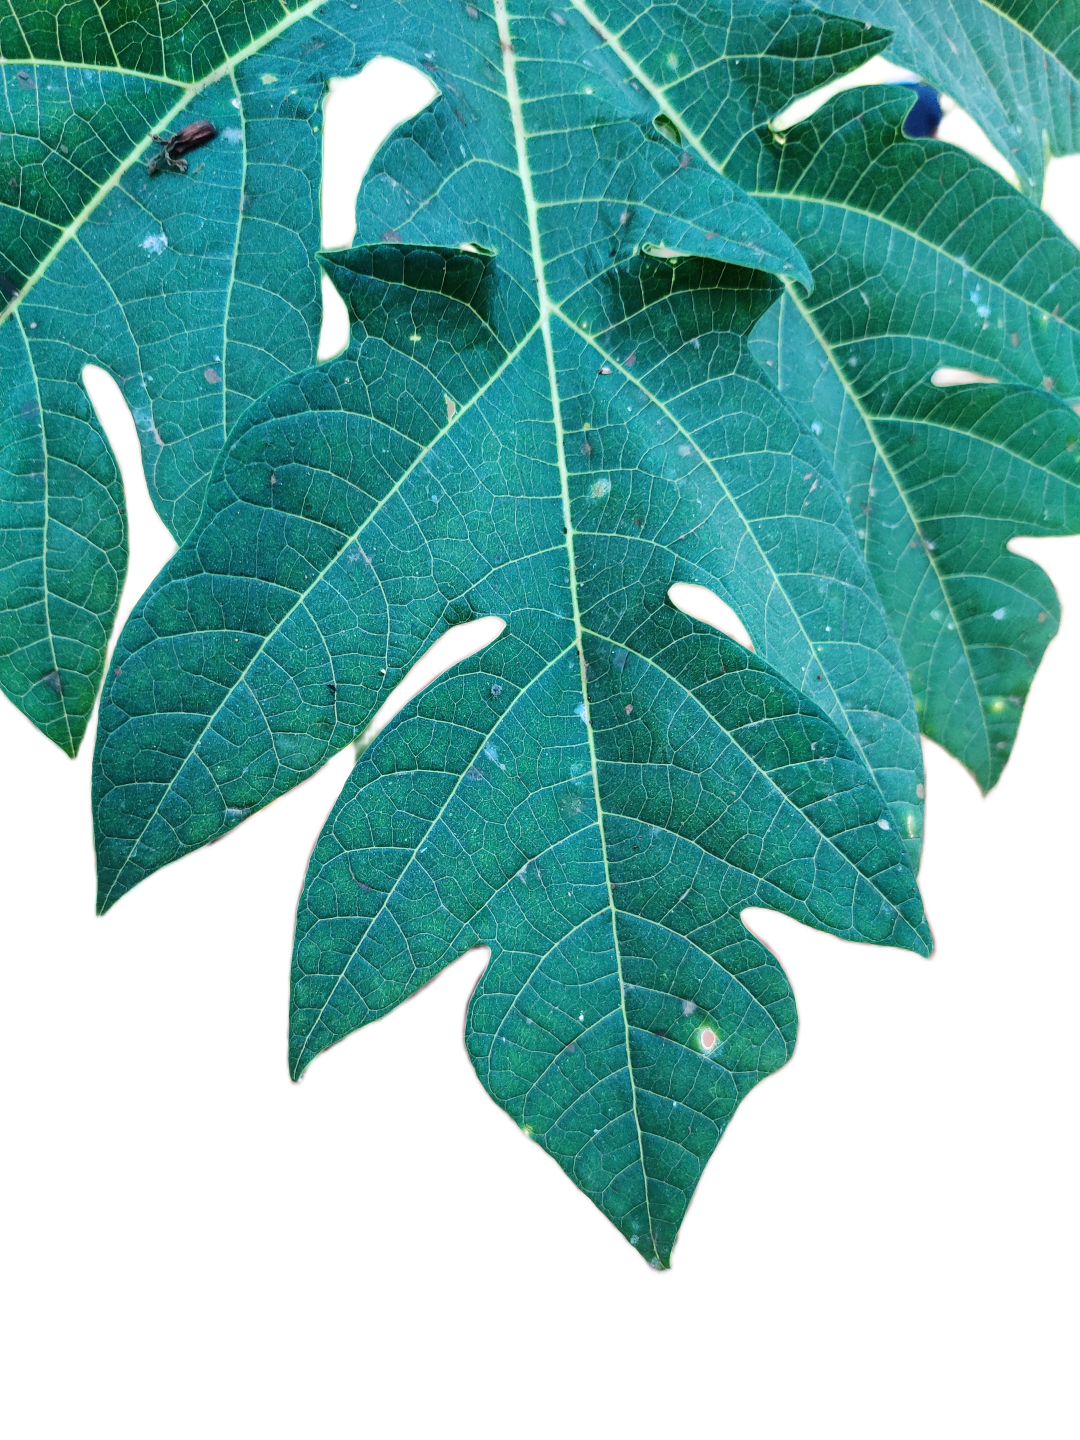
Crop: Papaya
Label: Carica_Insect_Hole